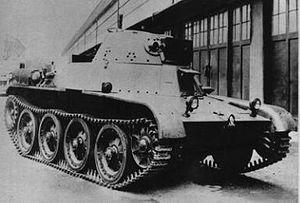
Le Type 98 Ke-Ni ou Type 98A Ke-Ni Ko a été conçu pour remplacer le Type 95 Ha-Go de l'Armée Impériale Japonaise, le blindé le plus produit au Japon durant la Seconde Guerre mondiale. Bien que conçu avant le début de la Seconde Guerre mondiale, la production n'a pas commencé avant 1942, avec 104 véhicules produits.